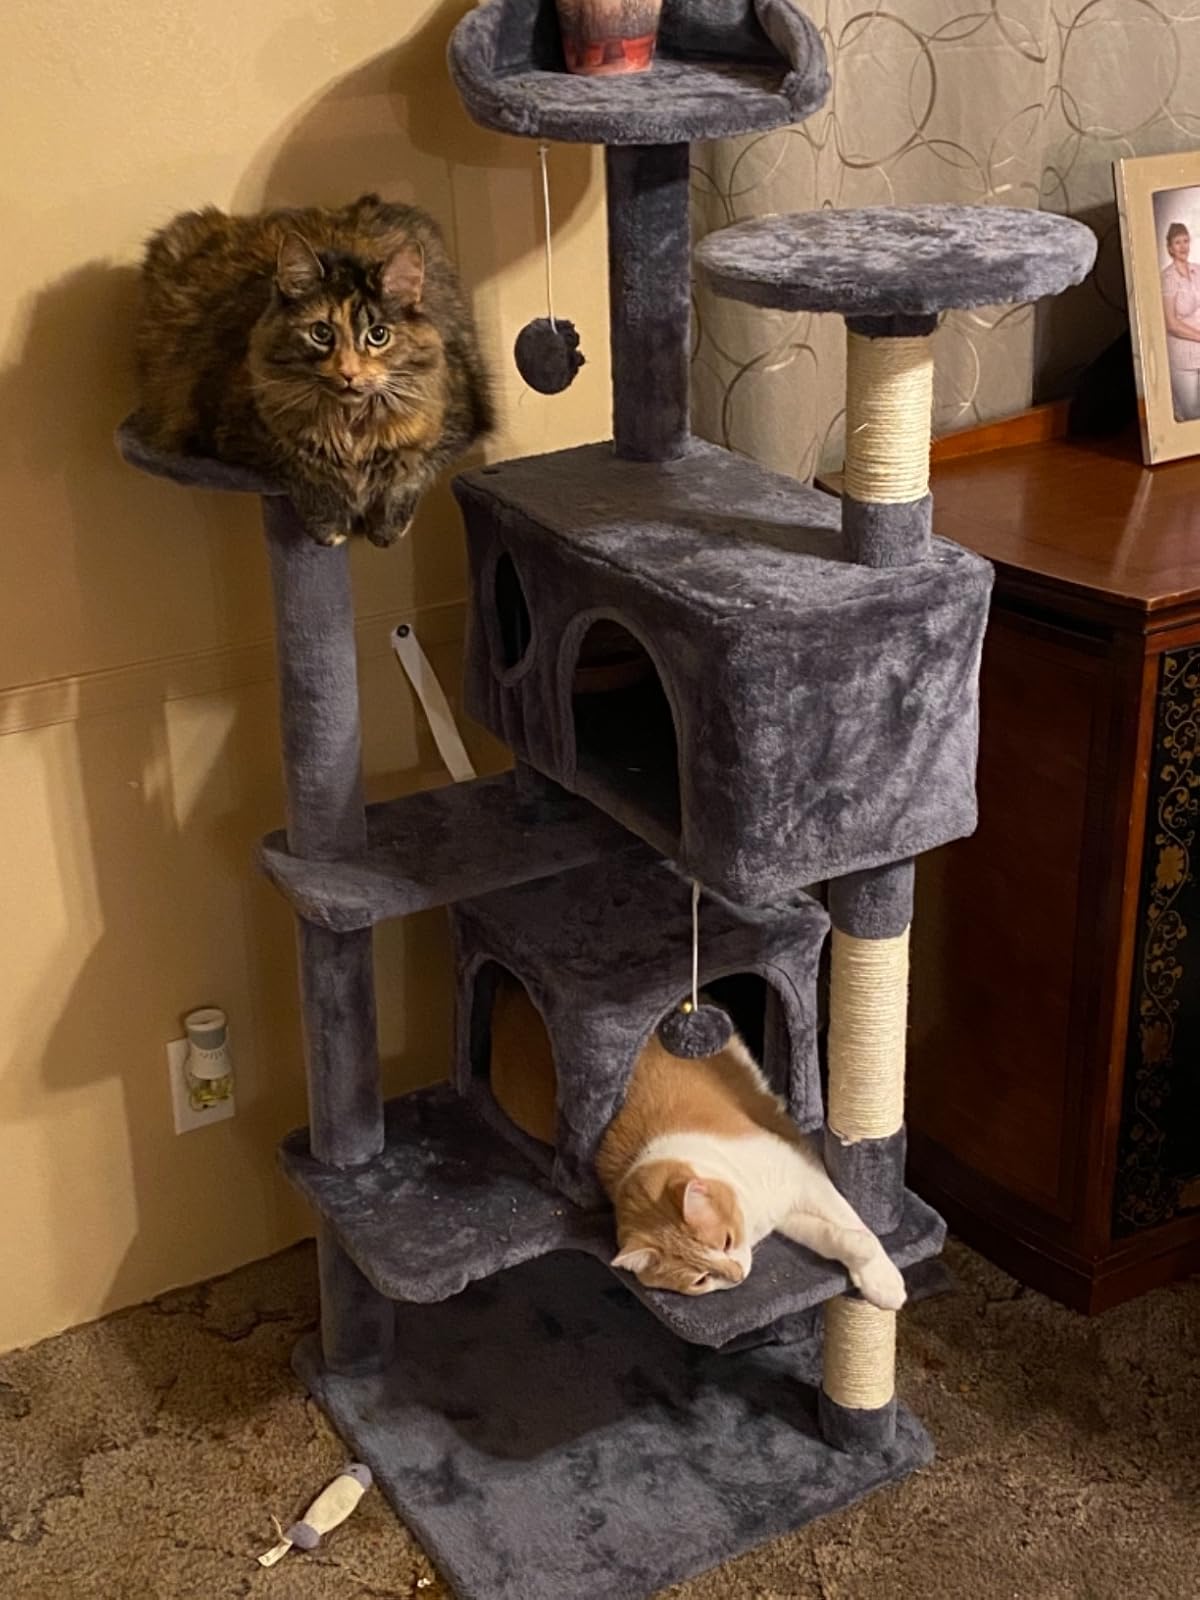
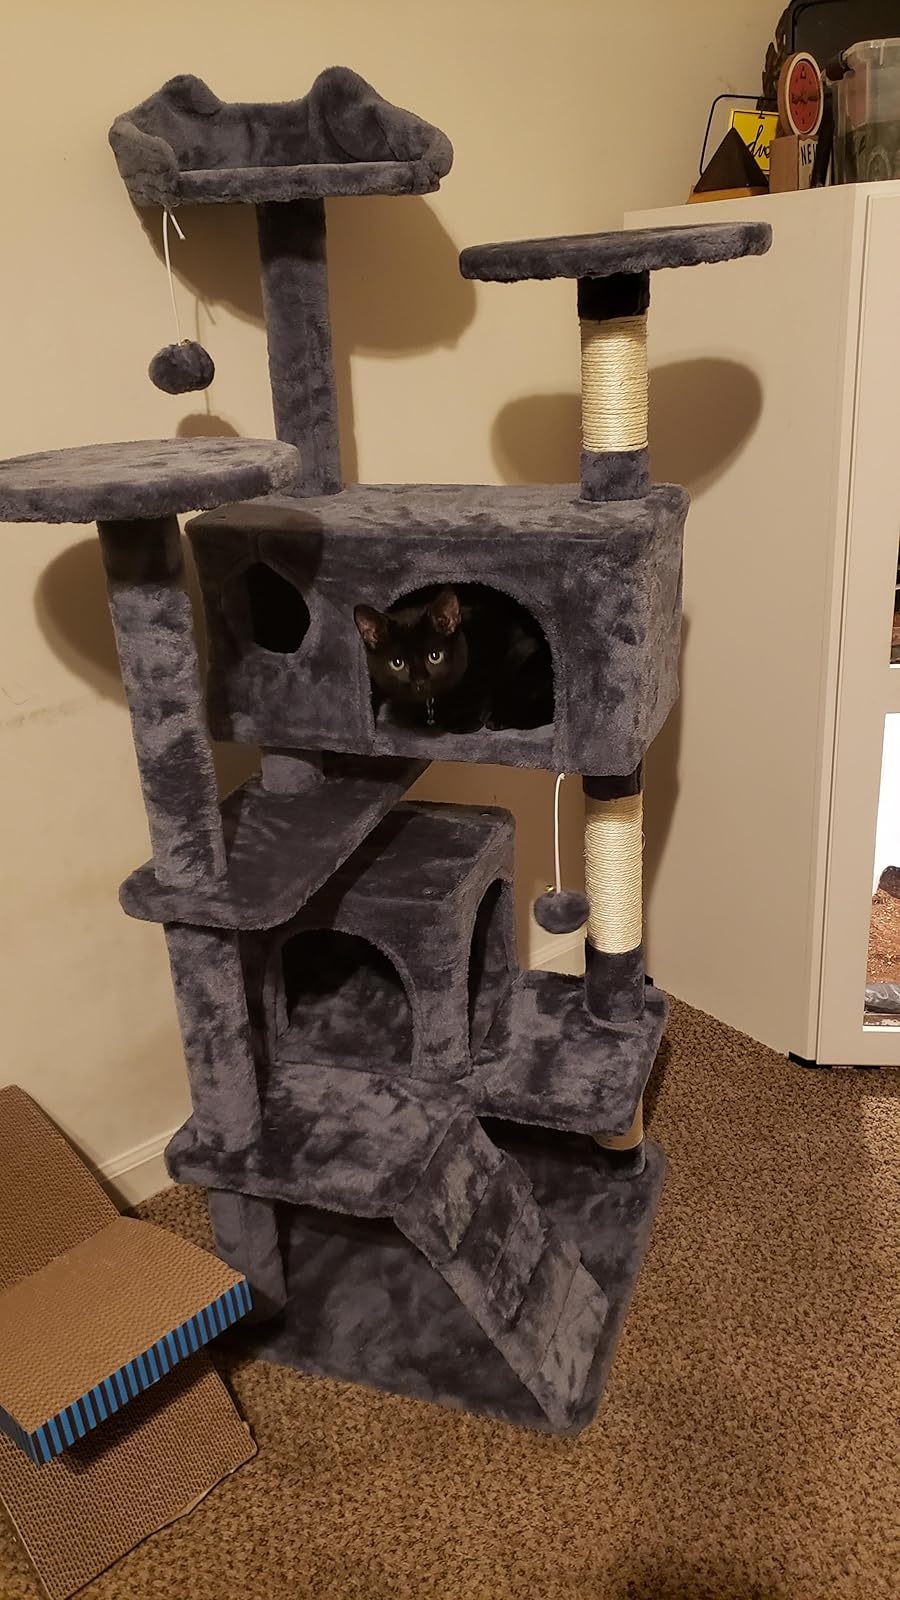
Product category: items_cat tree
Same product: yes